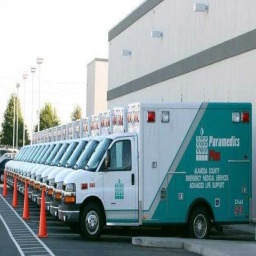
Label: ambulance